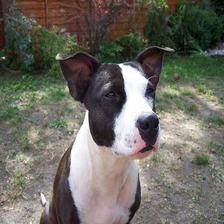
Species: dog
Breed: staffordshire bull terrier